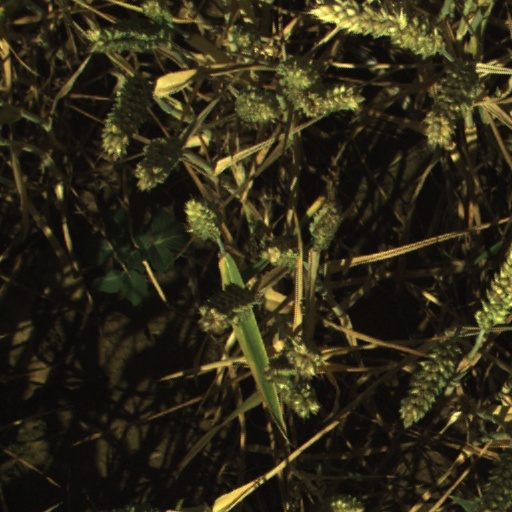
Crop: wheat